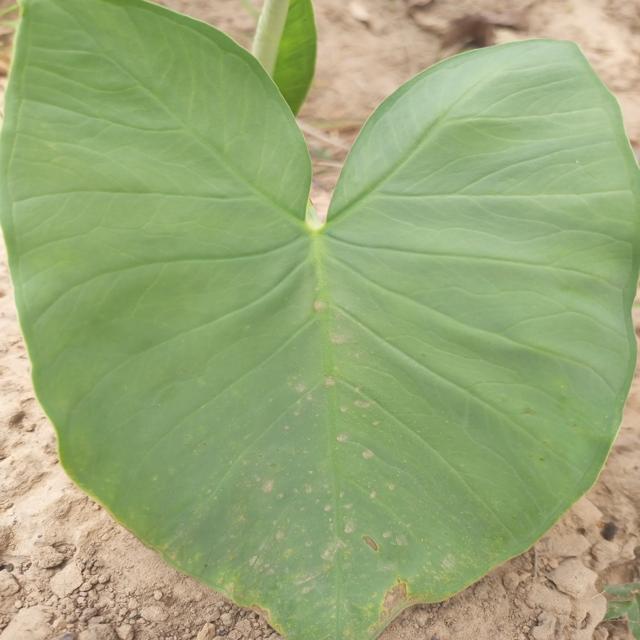
Label: Early_Blight